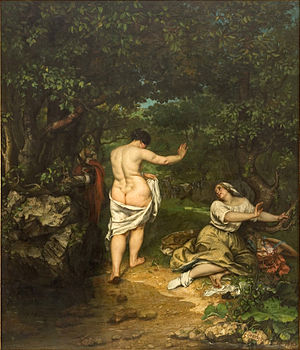
Værker af Gustave Courbet
Liste over værker af Gustave Courbet.